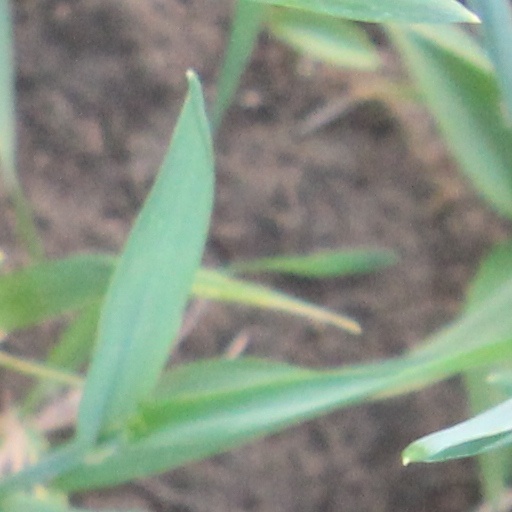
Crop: wheat